Graham County Railroad

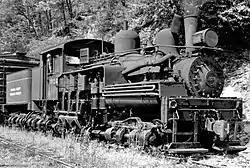
Engine #3229 (1926)

The Graham County Railroad was a logging railroad that began operations in 1925 and operated just over 15 miles of track.